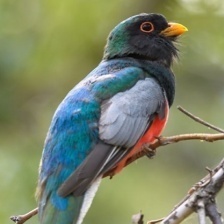
Species: ELEGANT TROGON
Scientific name: TROGON ELEGANS